Lunar Society Moonstones

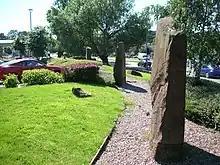
Moonstones around edge of car park

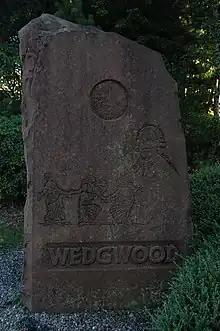
Josiah Wedgwood's stone

The Moonstones are a set of nine carved sandstone memorials to various members of the Lunar Society. Made in 1998, and unveiled in March 1999, they can be viewed in the grounds of the Asda supermarket in Queslett, Great Barr, Birmingham, England. They are visible from the highway, when travelling from Aldridge Road into Queslett Road, toward the Scott Arms, and face outwards from the supermarket.